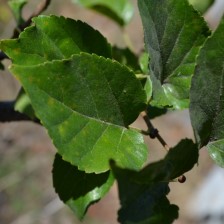
Variety: Kamphaengsaeng42